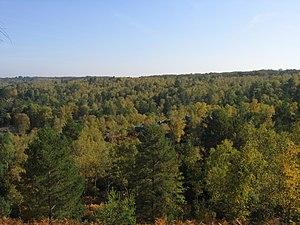
Vue de la forêt de Fontainebleau